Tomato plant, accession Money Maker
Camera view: tilt-top (135 deg); turntable rotation: 300 degrees
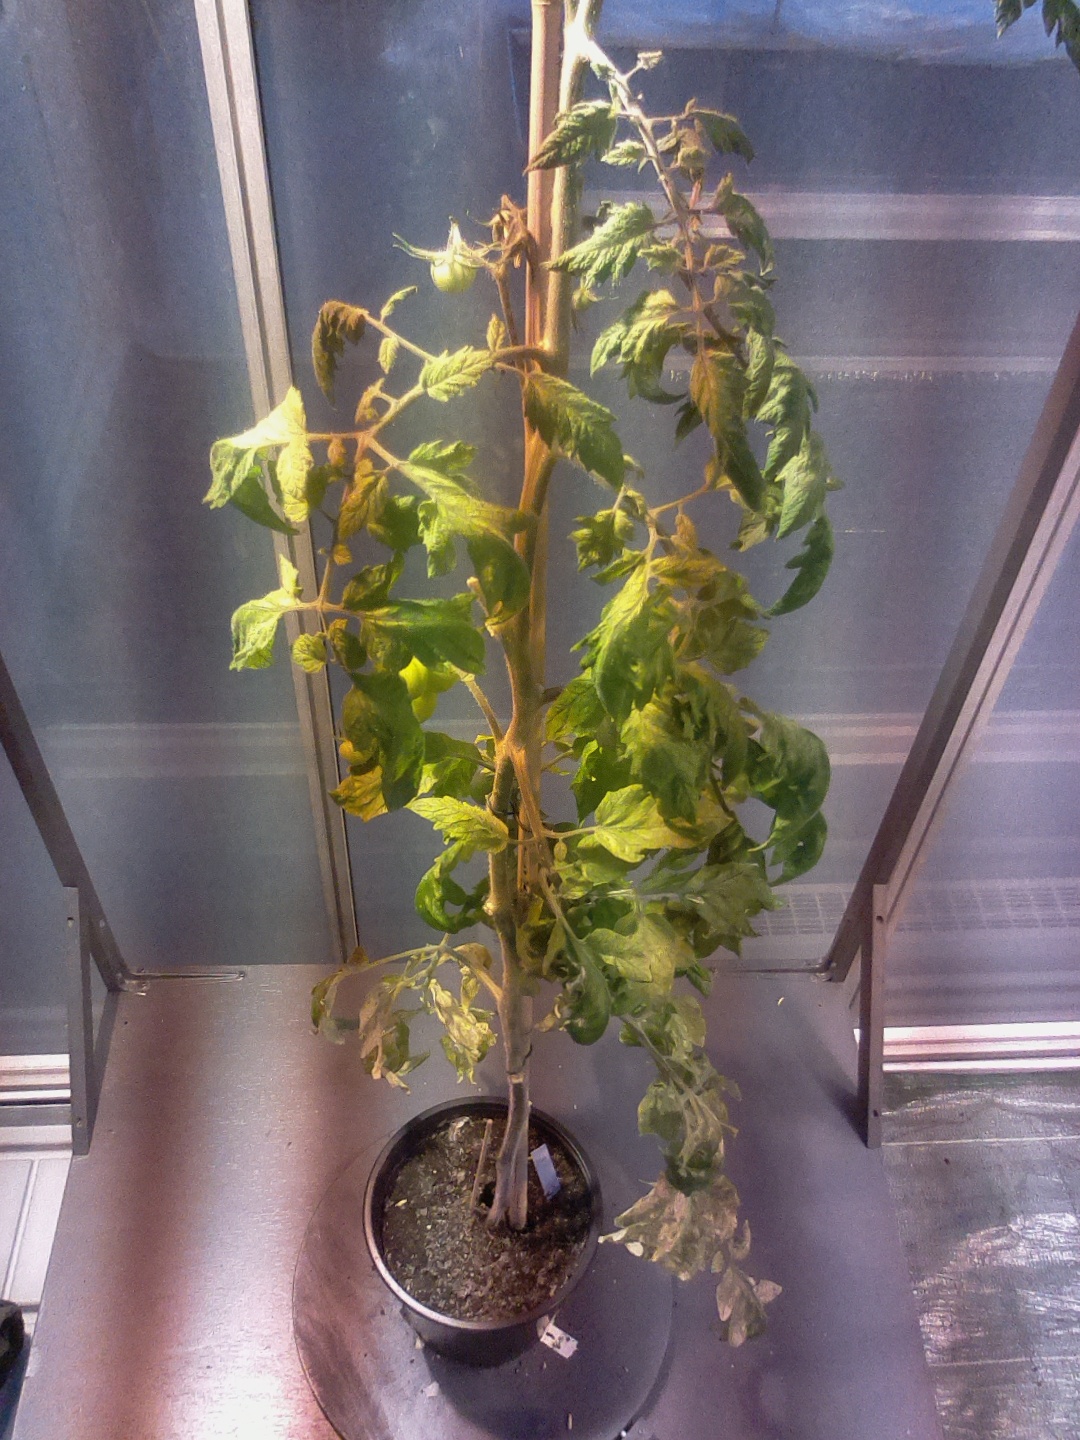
BBCH growth stage 76: 60%-70% of final fruit size